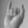
ASL letter: I